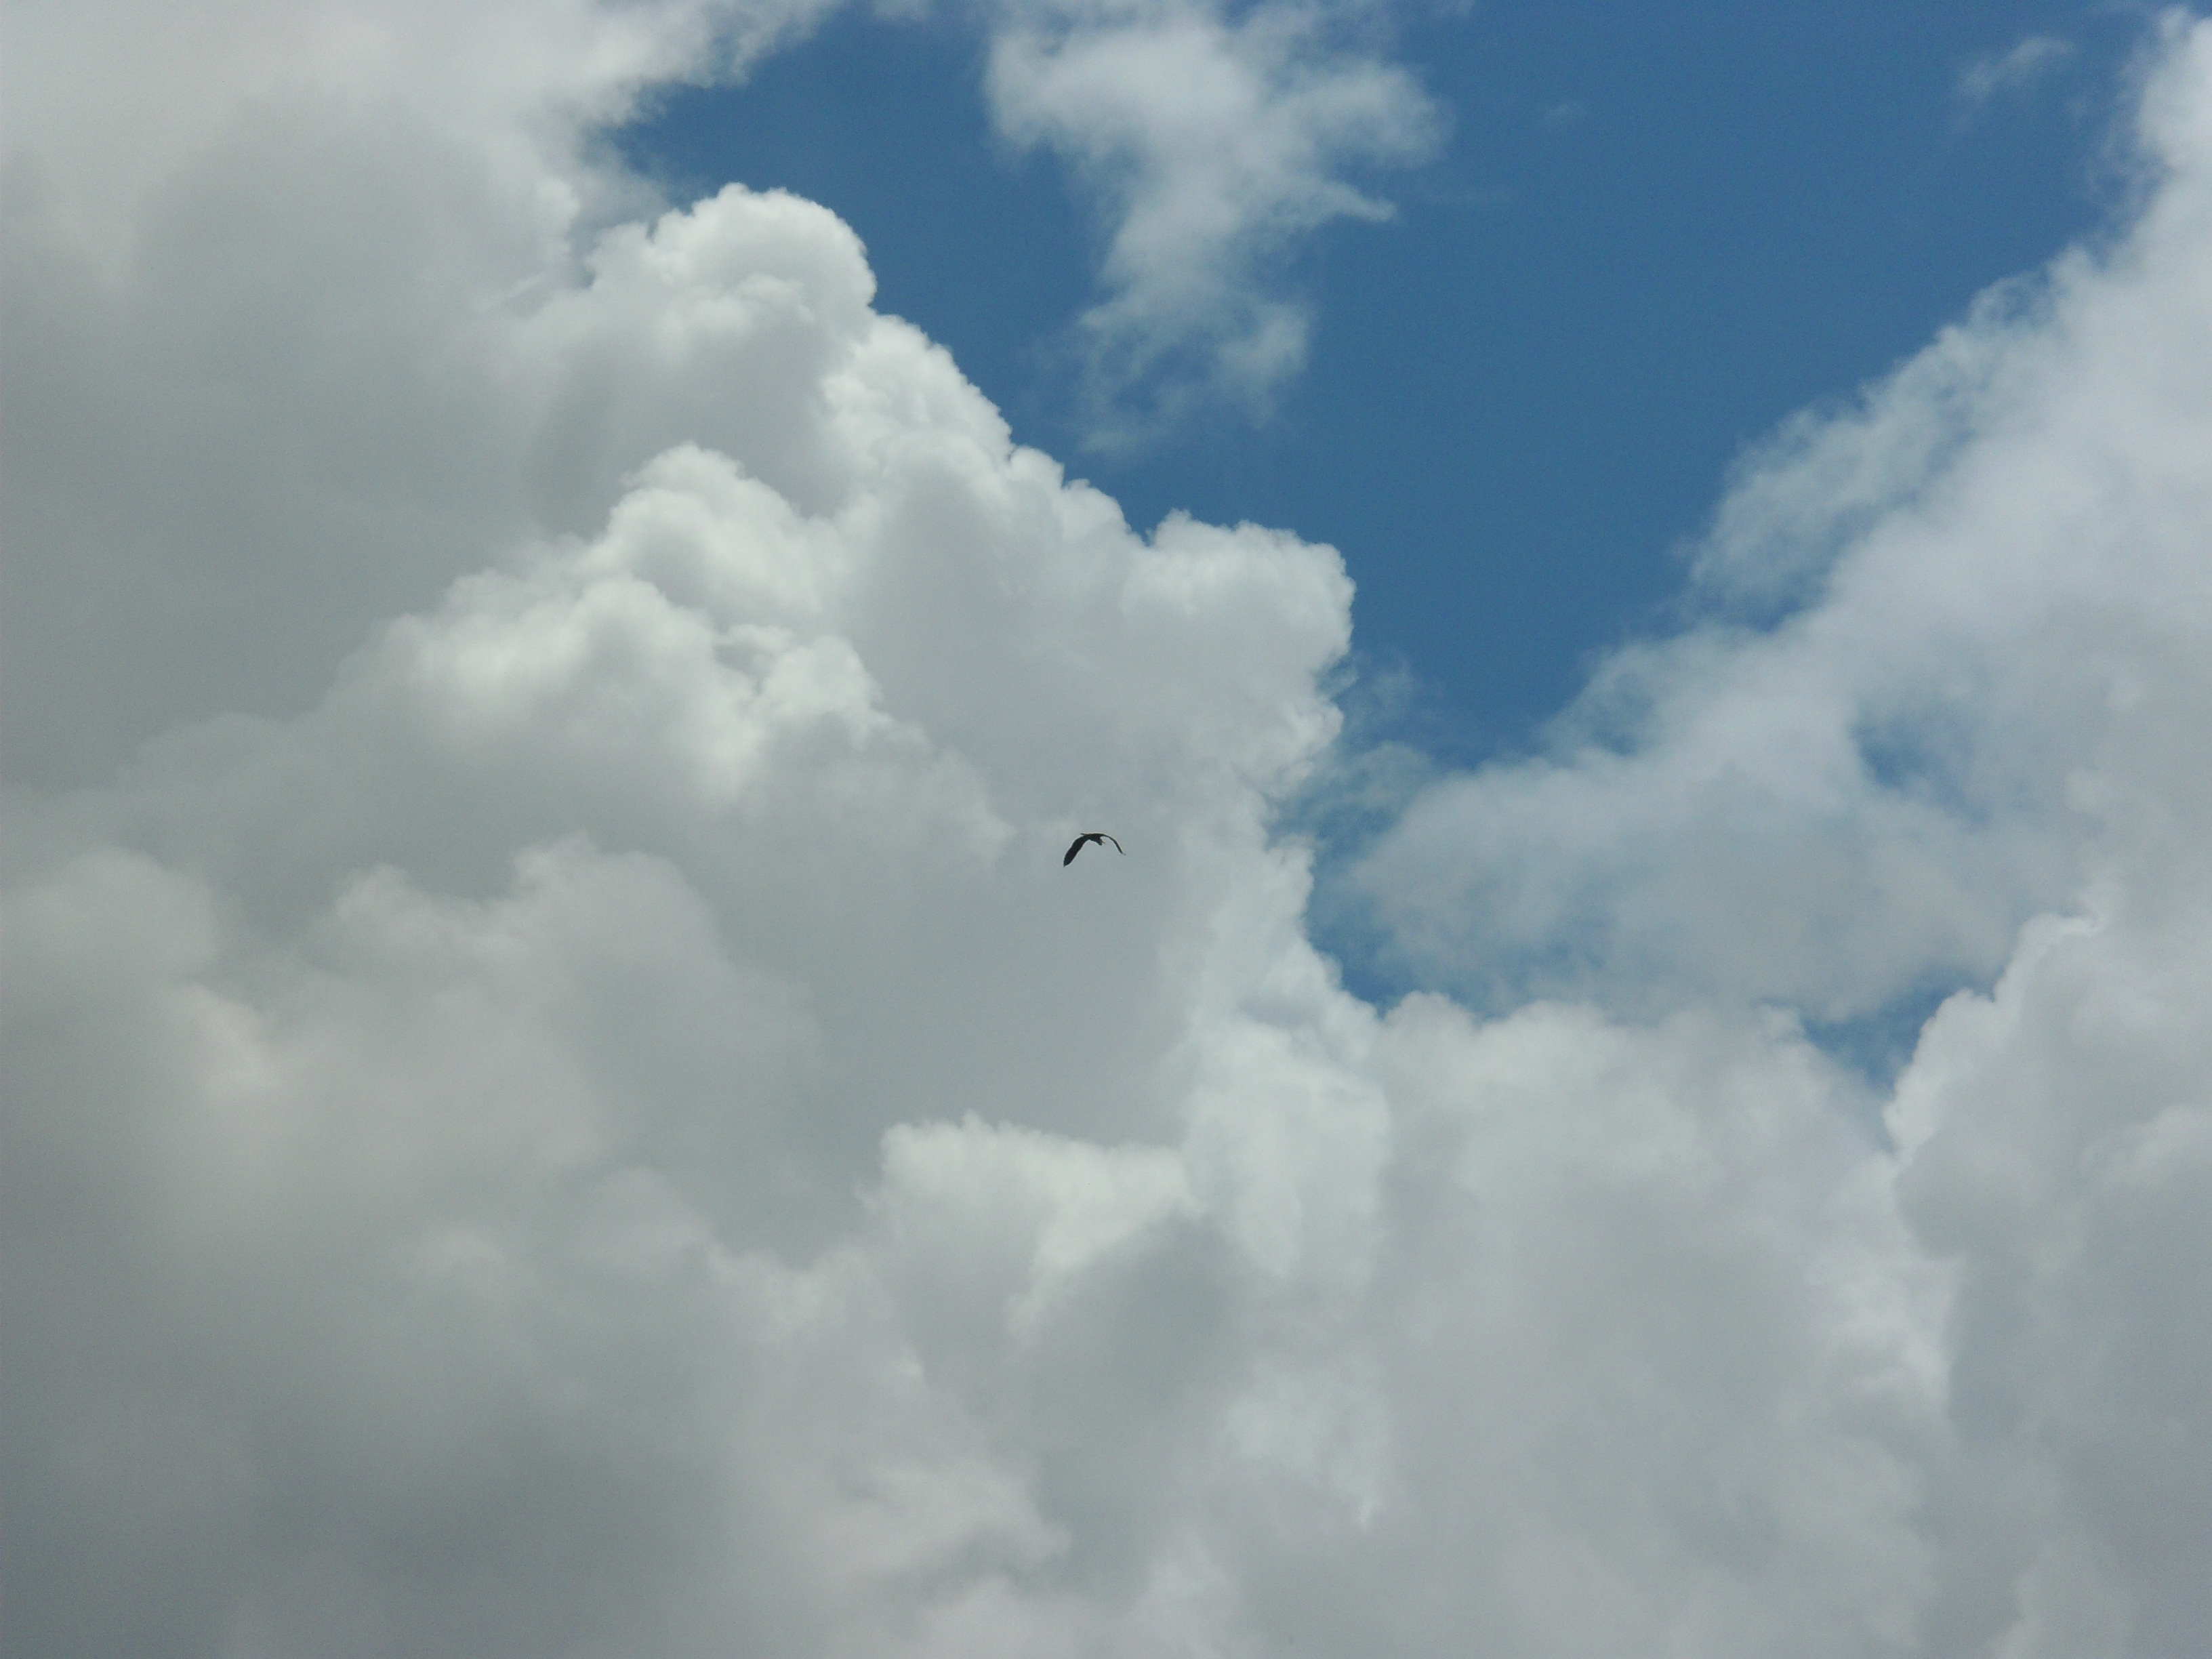
wing, cloud, sky, atmosphere, cumulus, new, meteorological phenomenon, atmosphere of earth, geological phenomenon